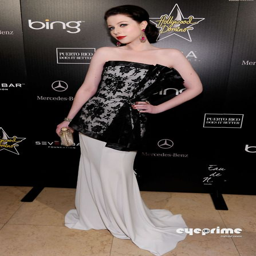
actor in a sumptuous black and white gown